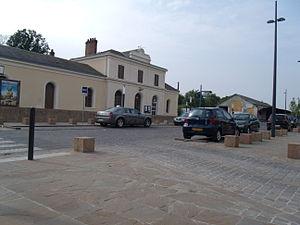
La gare d'Epernon
Épernon est une commune française située dans le département d'Eure-et-Loir, en région Centre-Val de Loire.
La gare d'Épernon est une gare ferroviaire française de la ligne de Paris-Montparnasse à Brest, située sur le territoire de la commune d'Épernon, dans le département d'Eure-et-Loir, en région Centre-Val de Loire.